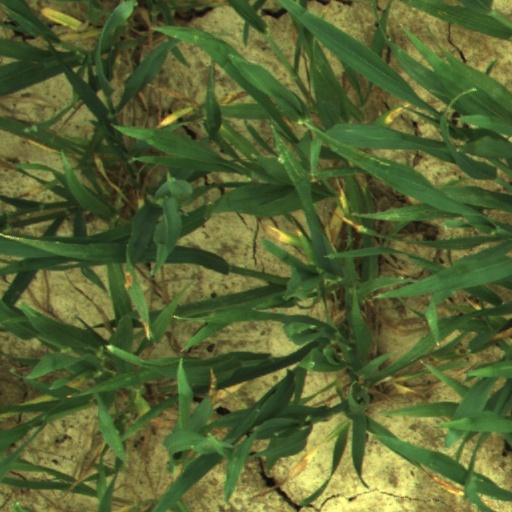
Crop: wheat